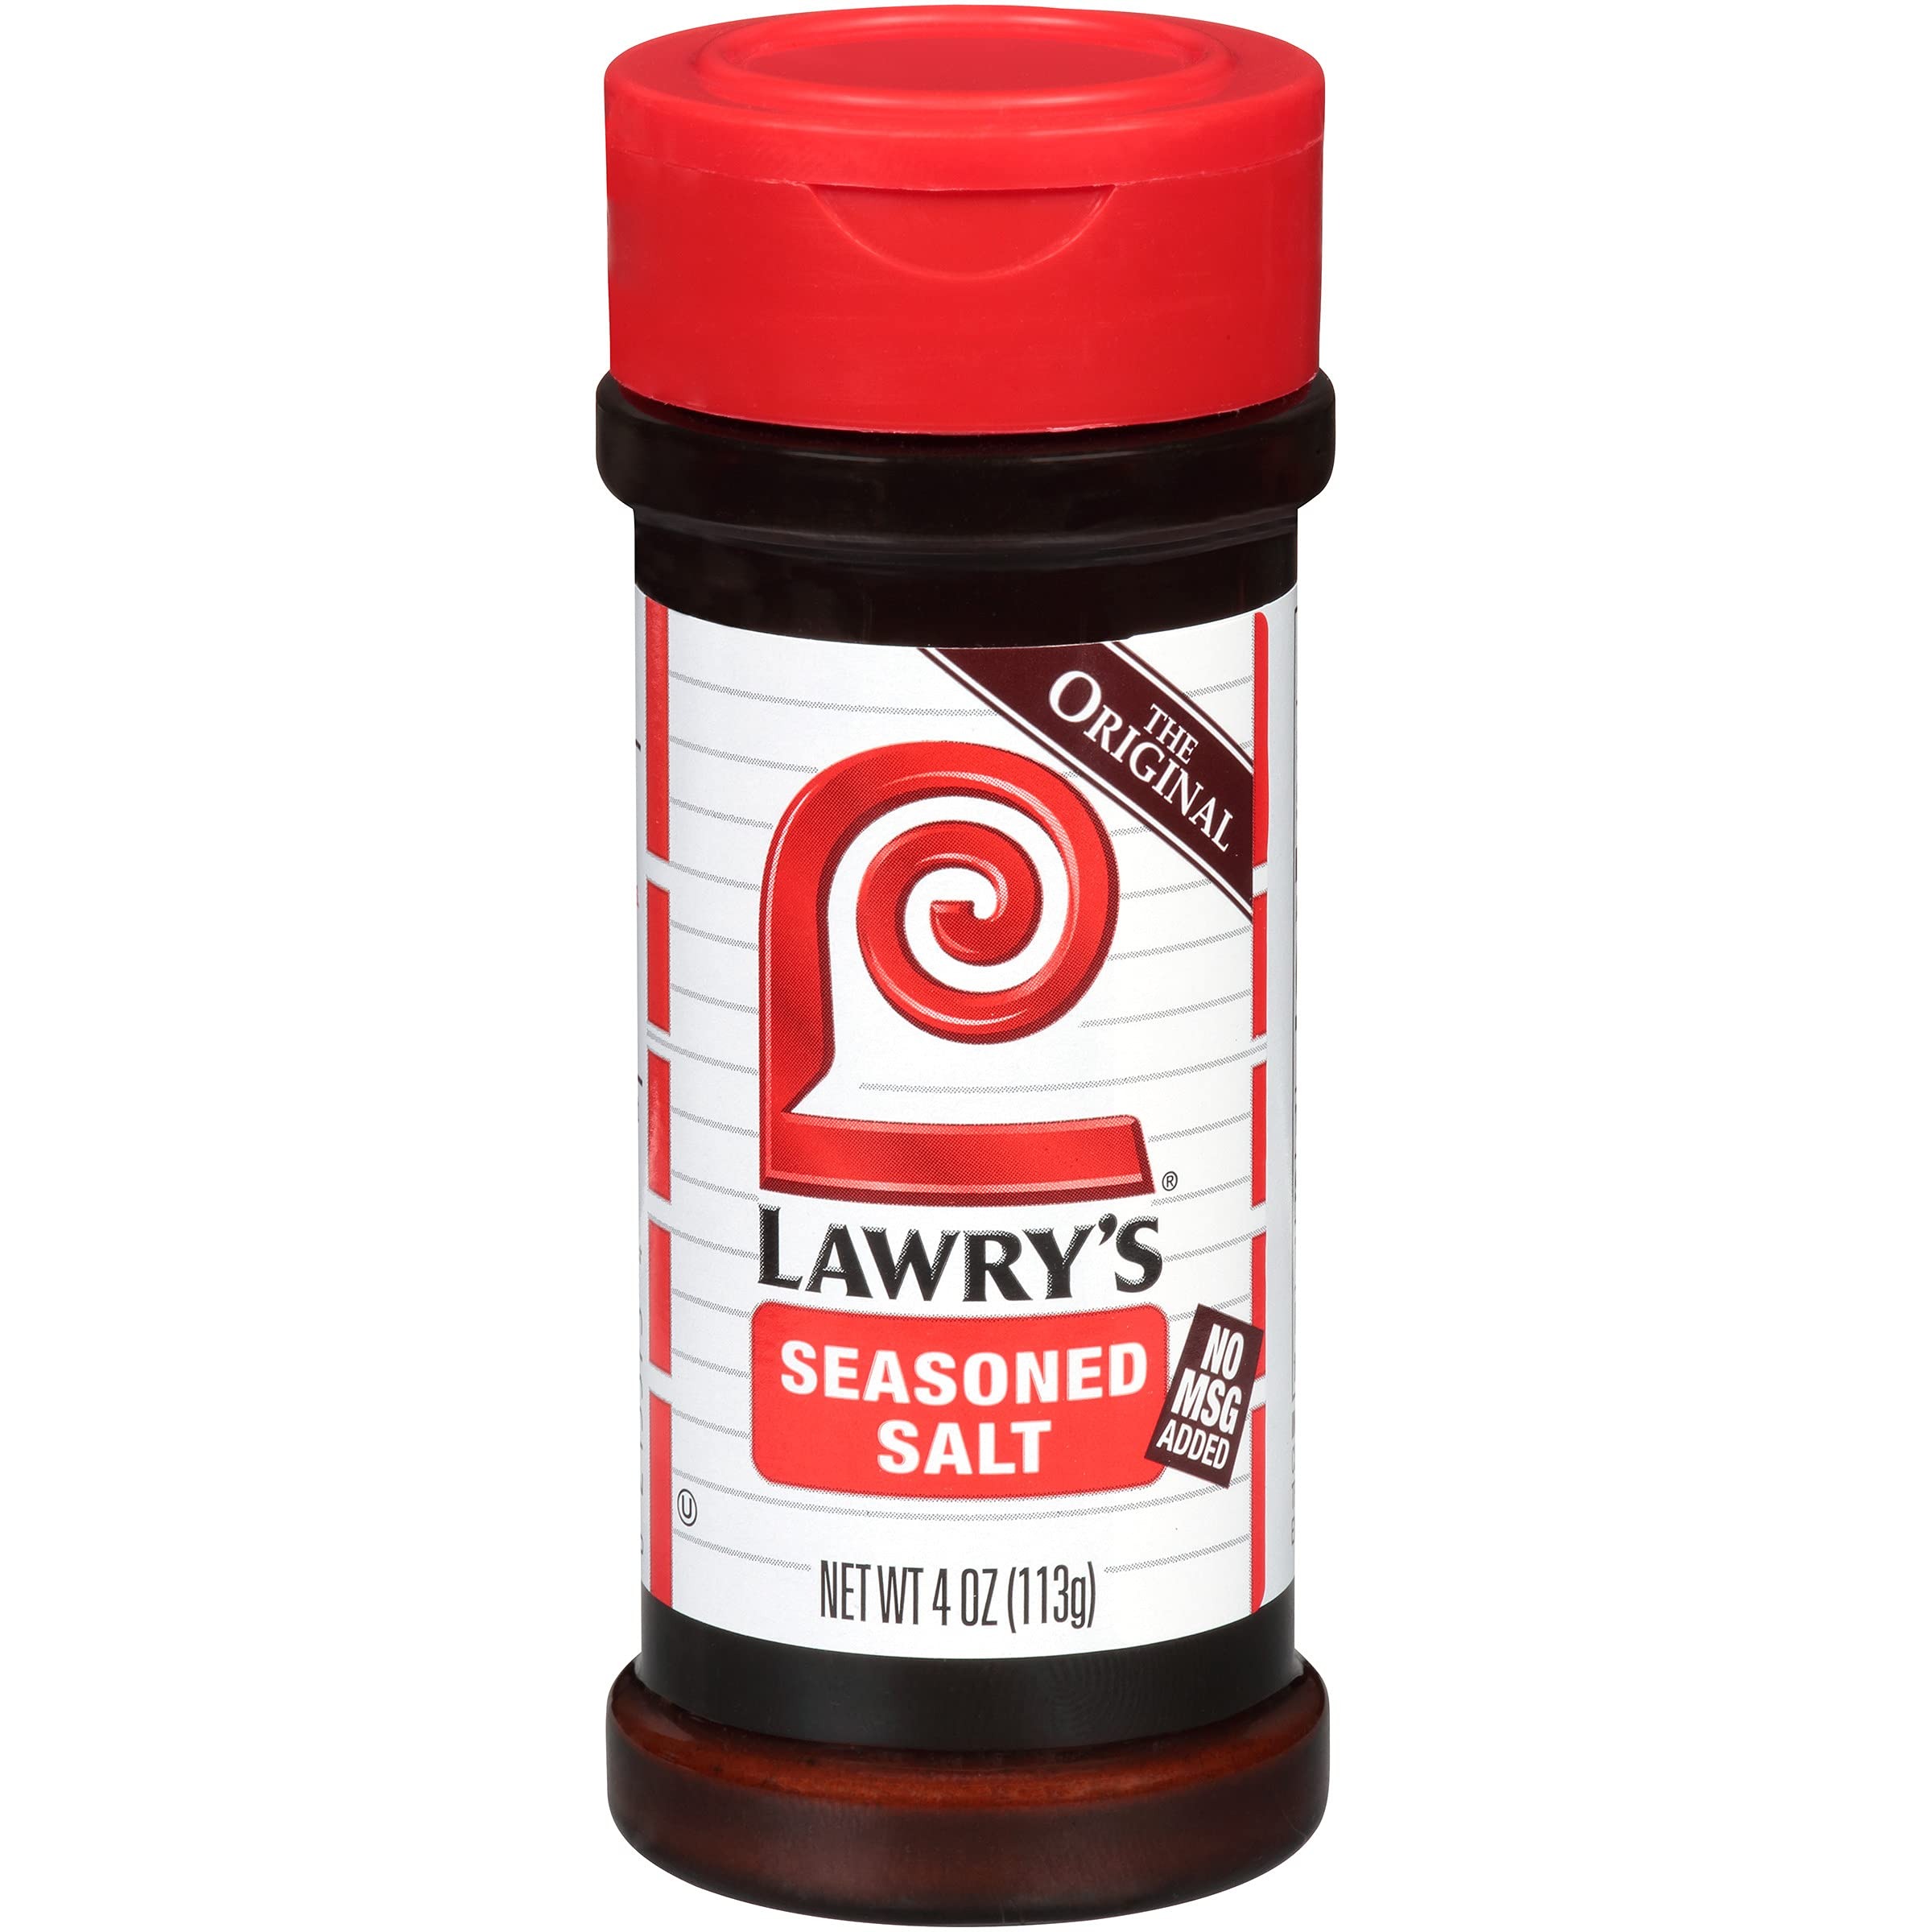
Item Name: Lawry's Seasoned Salt, 4 oz
Bullet Point 1: Expert blend of salt, herbs and spices, including paprika and turmeric, plus onion and garlic
Bullet Point 2: Versatile kitchen staple adds flavor to almost any recipe or any meal
Bullet Point 3: Shake on beef, pork or poultry before and after cooking; mix into ground beef dishes, like burgers, chili or meatloaf for bold flavor
Bullet Point 4: Sprinkle on French fries, baked potatoes, mashed potatoes, hash browns or any potato side dish
Bullet Point 5: Use instead of salt at the table – delicious on eggs, pasta, rice, vegetables and so much more
Bullet Point 6: With this large size bottle of seasoned salt, flavorful food is always a shake away
Bullet Point 7: Seasoned Salt was created in 1938 to season prime ribs of beef served at the world-famous LAWRY'S The Prime Rib restaurant in Beverly Hills, CA
Value: 4.0
Unit: Ounce

Price: 5.68